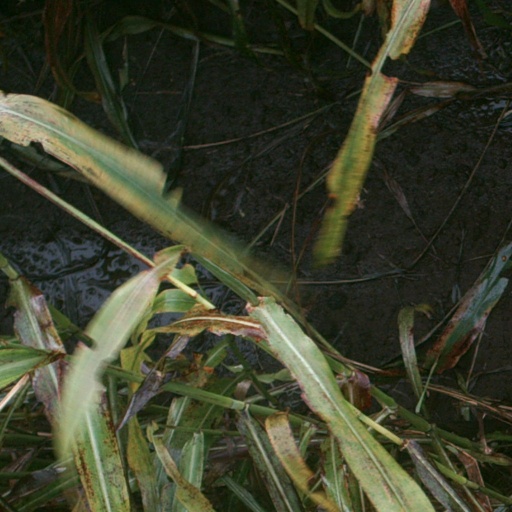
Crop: sorghum